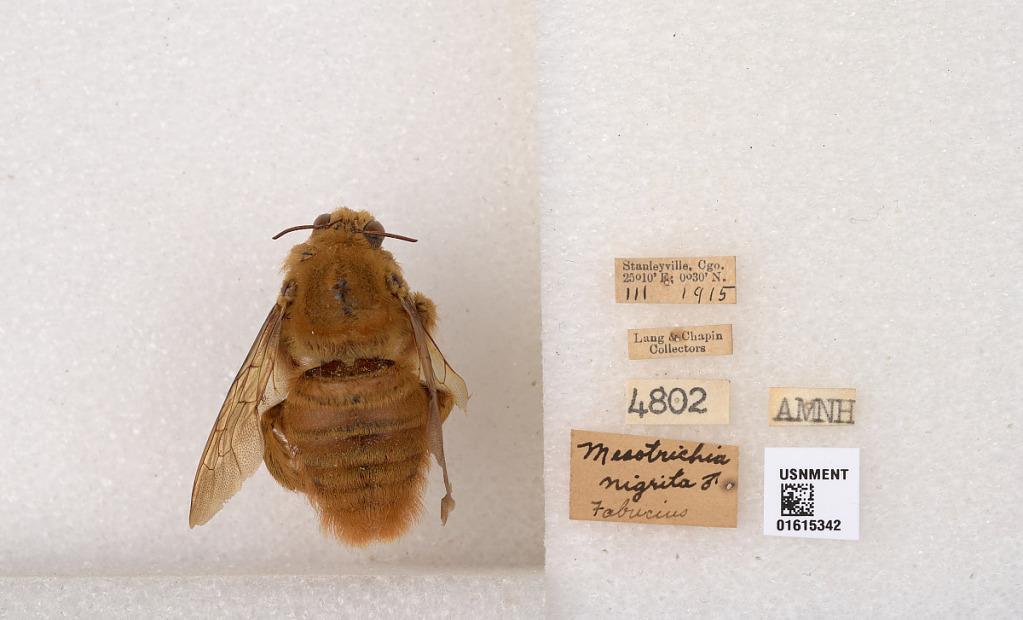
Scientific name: Xylocopa (Koptortosoma) nigrita (Fabricius)
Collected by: Lang & Chapin
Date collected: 1915-3-1
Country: Democratic Republic of the Congo
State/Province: Tshopo
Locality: Stanleyville
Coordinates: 0.5, 25.17